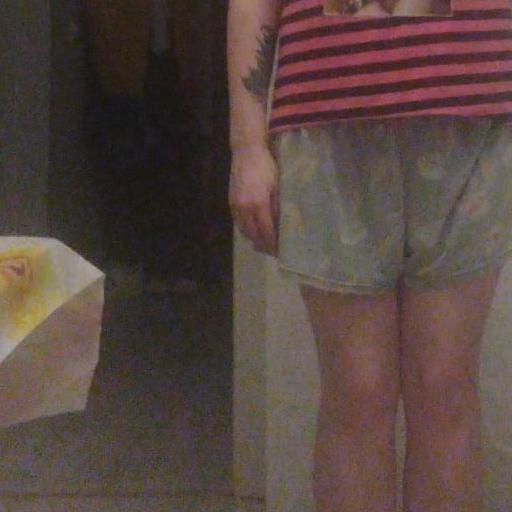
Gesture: no_gesture